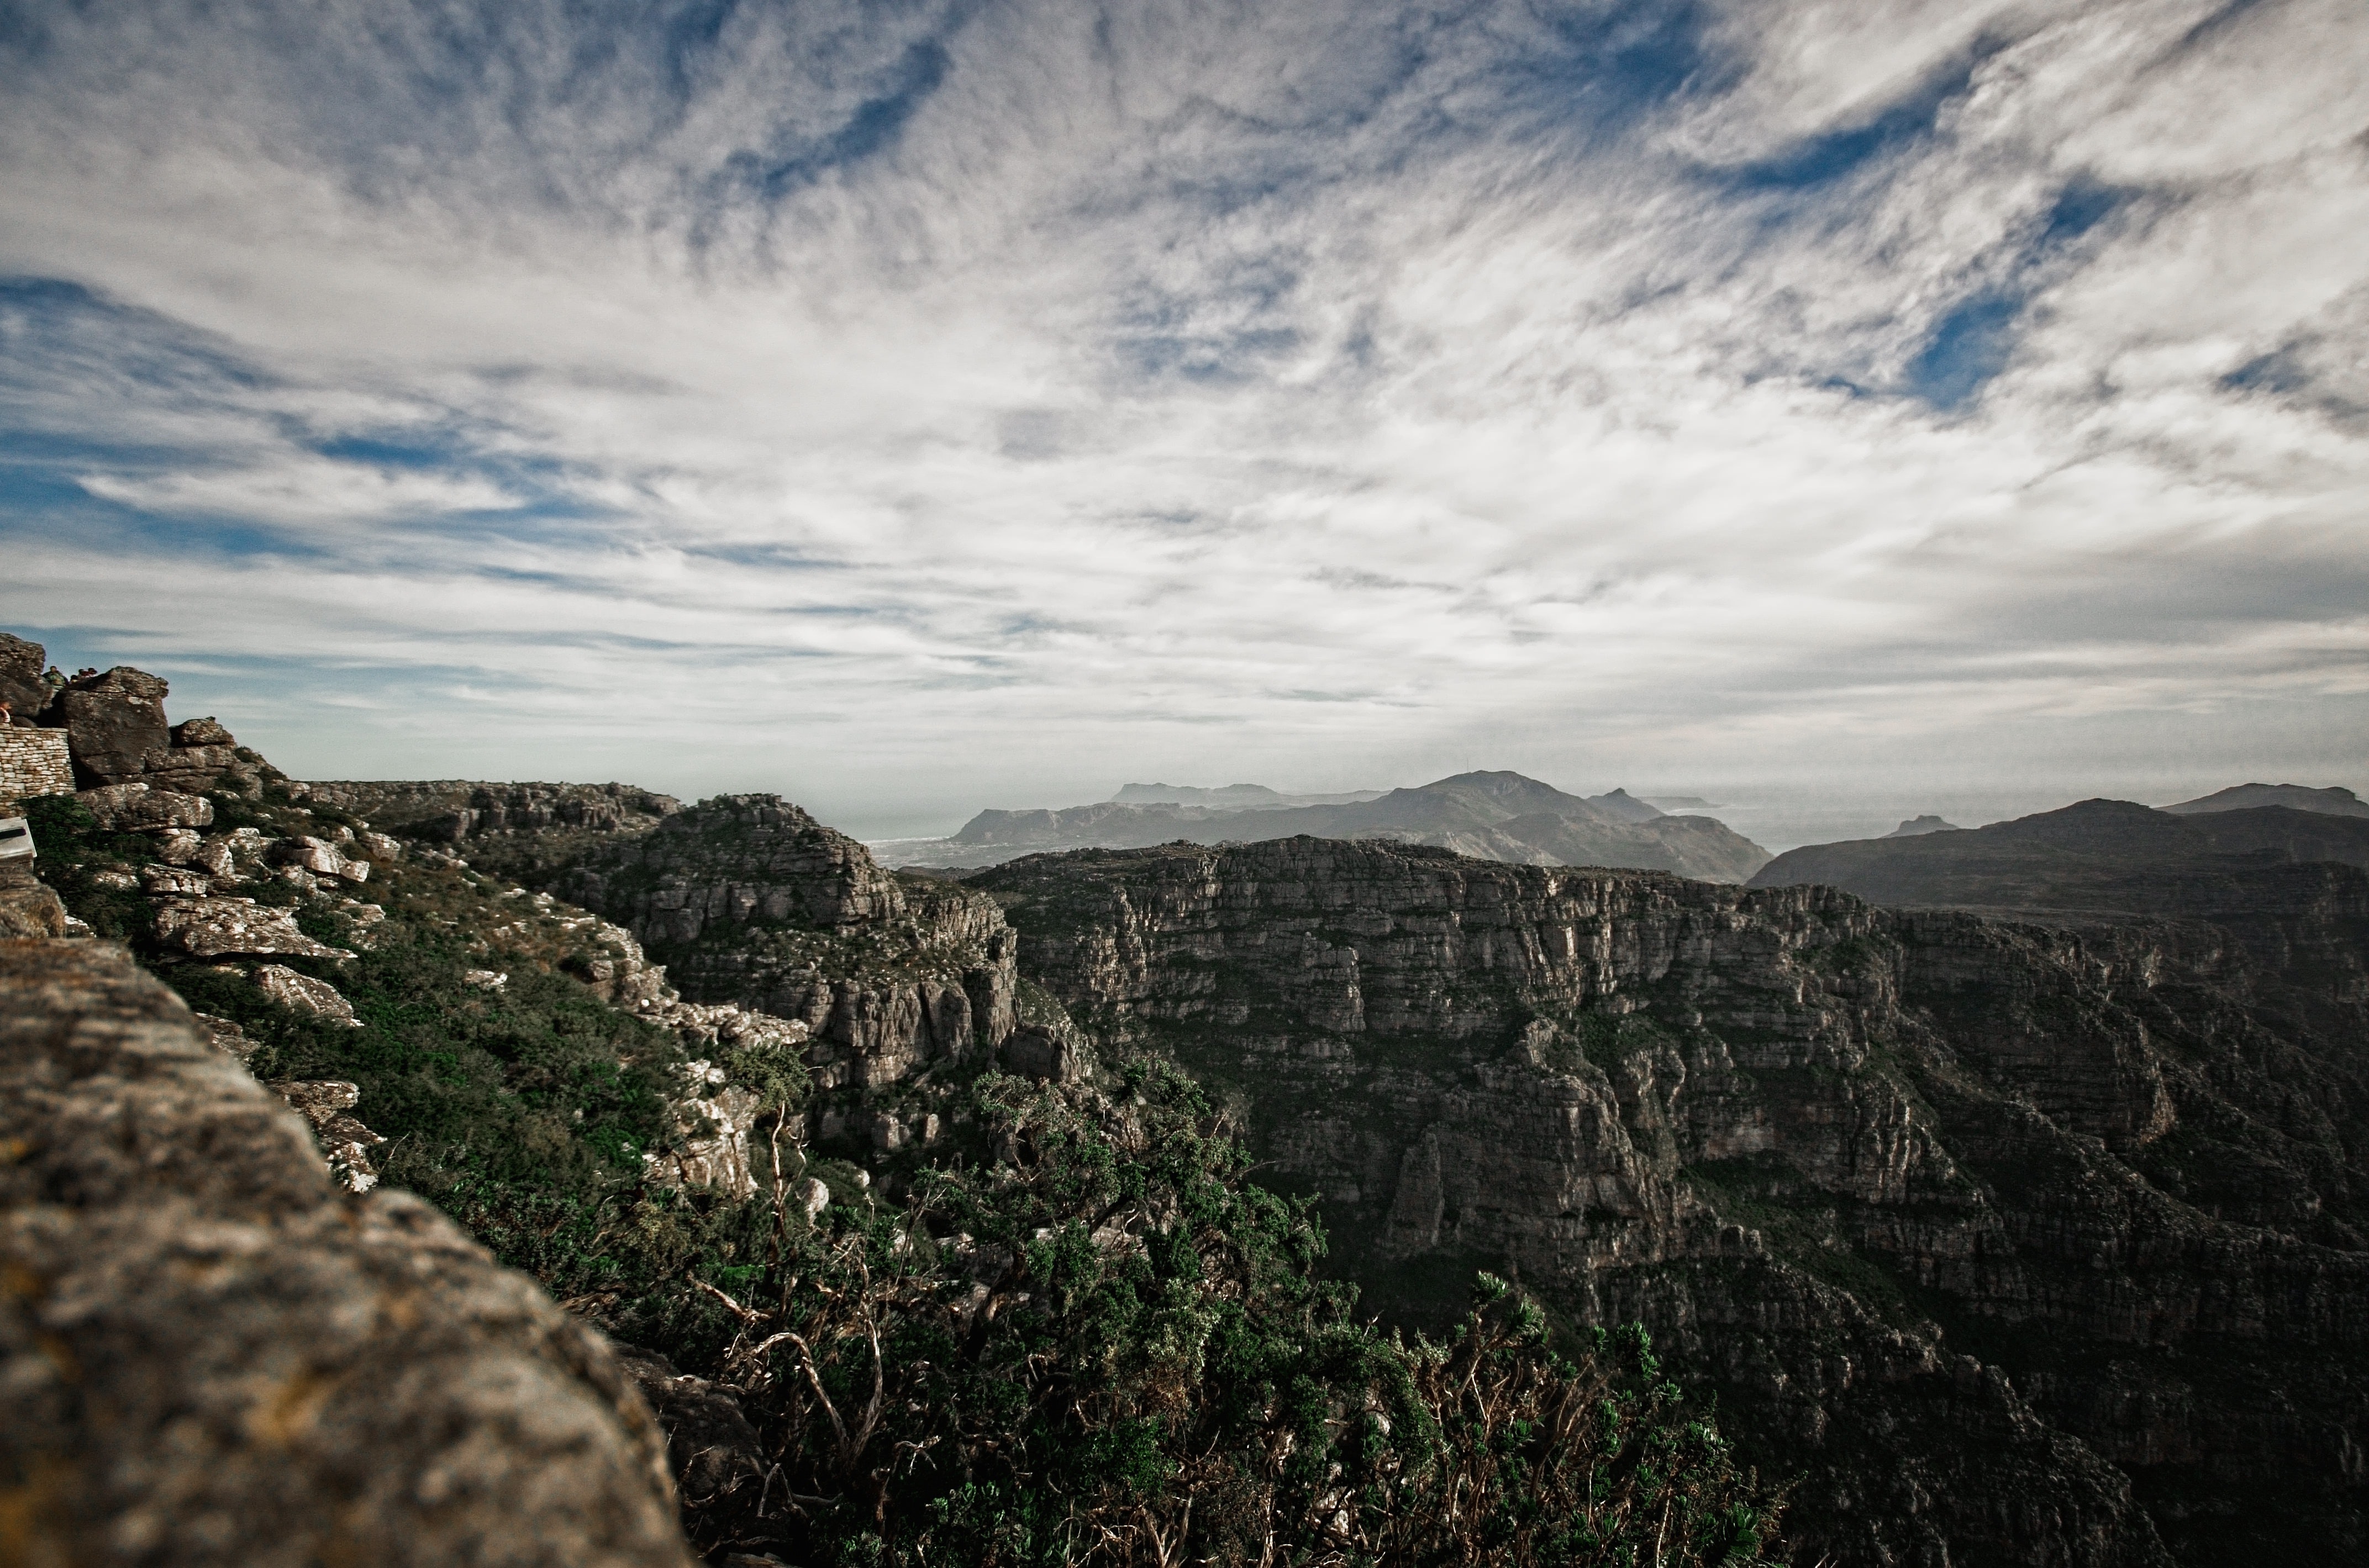
mountainous landforms, mountain, sky, wilderness, natural landscape, highland, rock, cloud, ridge, mountain range, escarpment, badlands, national park, geology, valley, tree, hill station, formation, hill, canyon, terrain, landscape, cliff, fell, outcrop, massif, klippe, photography, forest, summit, horizon, plateau, chaparral, plant, mount scenery, ravine, vacation, adventure, wadi, meteorological phenomenon, alps, tourism